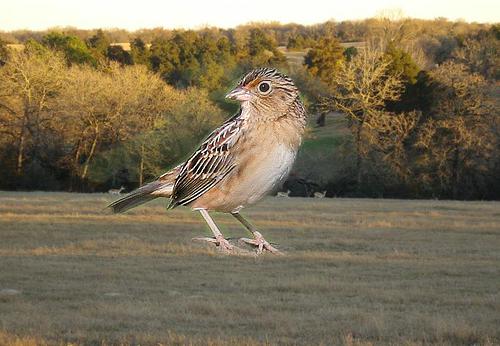
Bird species: Grasshopper_Sparrow
Bird type: landbird
Background: land